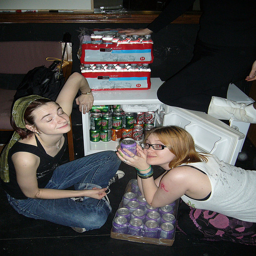
A couple of lady hipsters sitting next to lots of soda.
Two girls next to an open mini-fridge with lots of soda.
Two smiling young women near a refrigerator full of beverages.
Two girls are lying down next to the small fridge
Two woman react as they hold cans of soda.